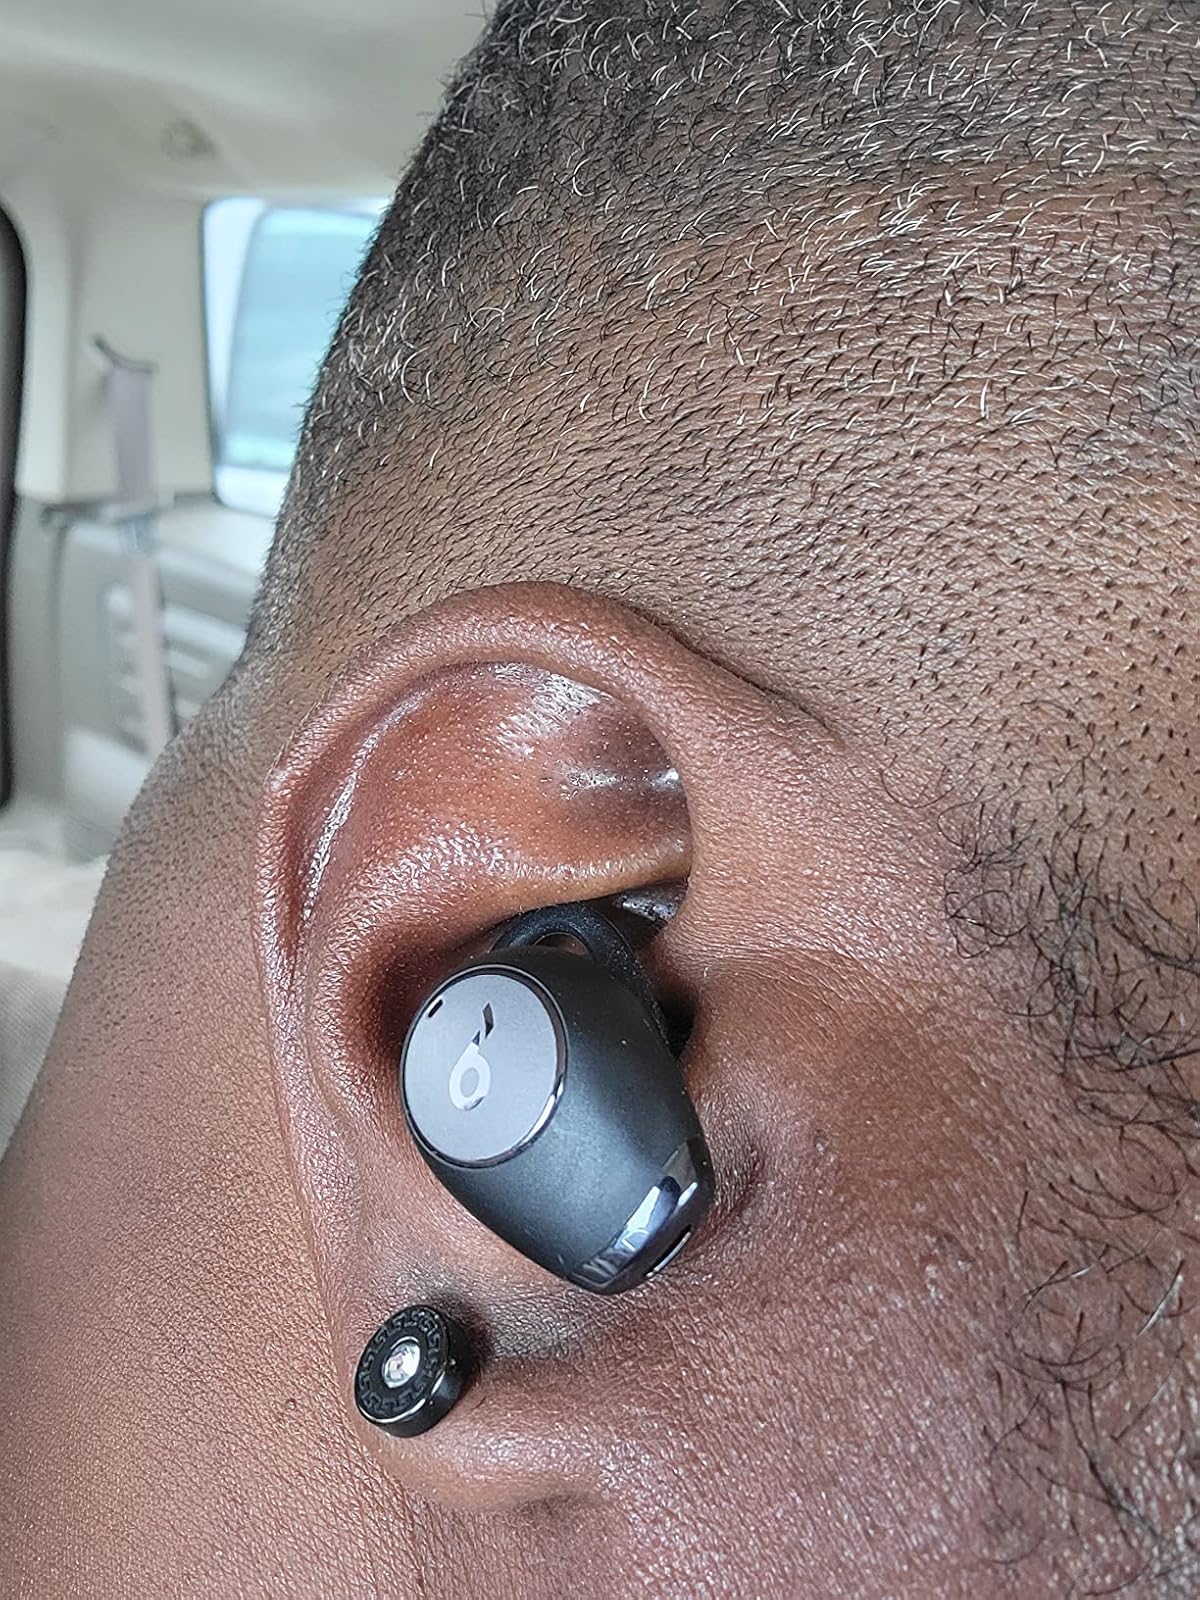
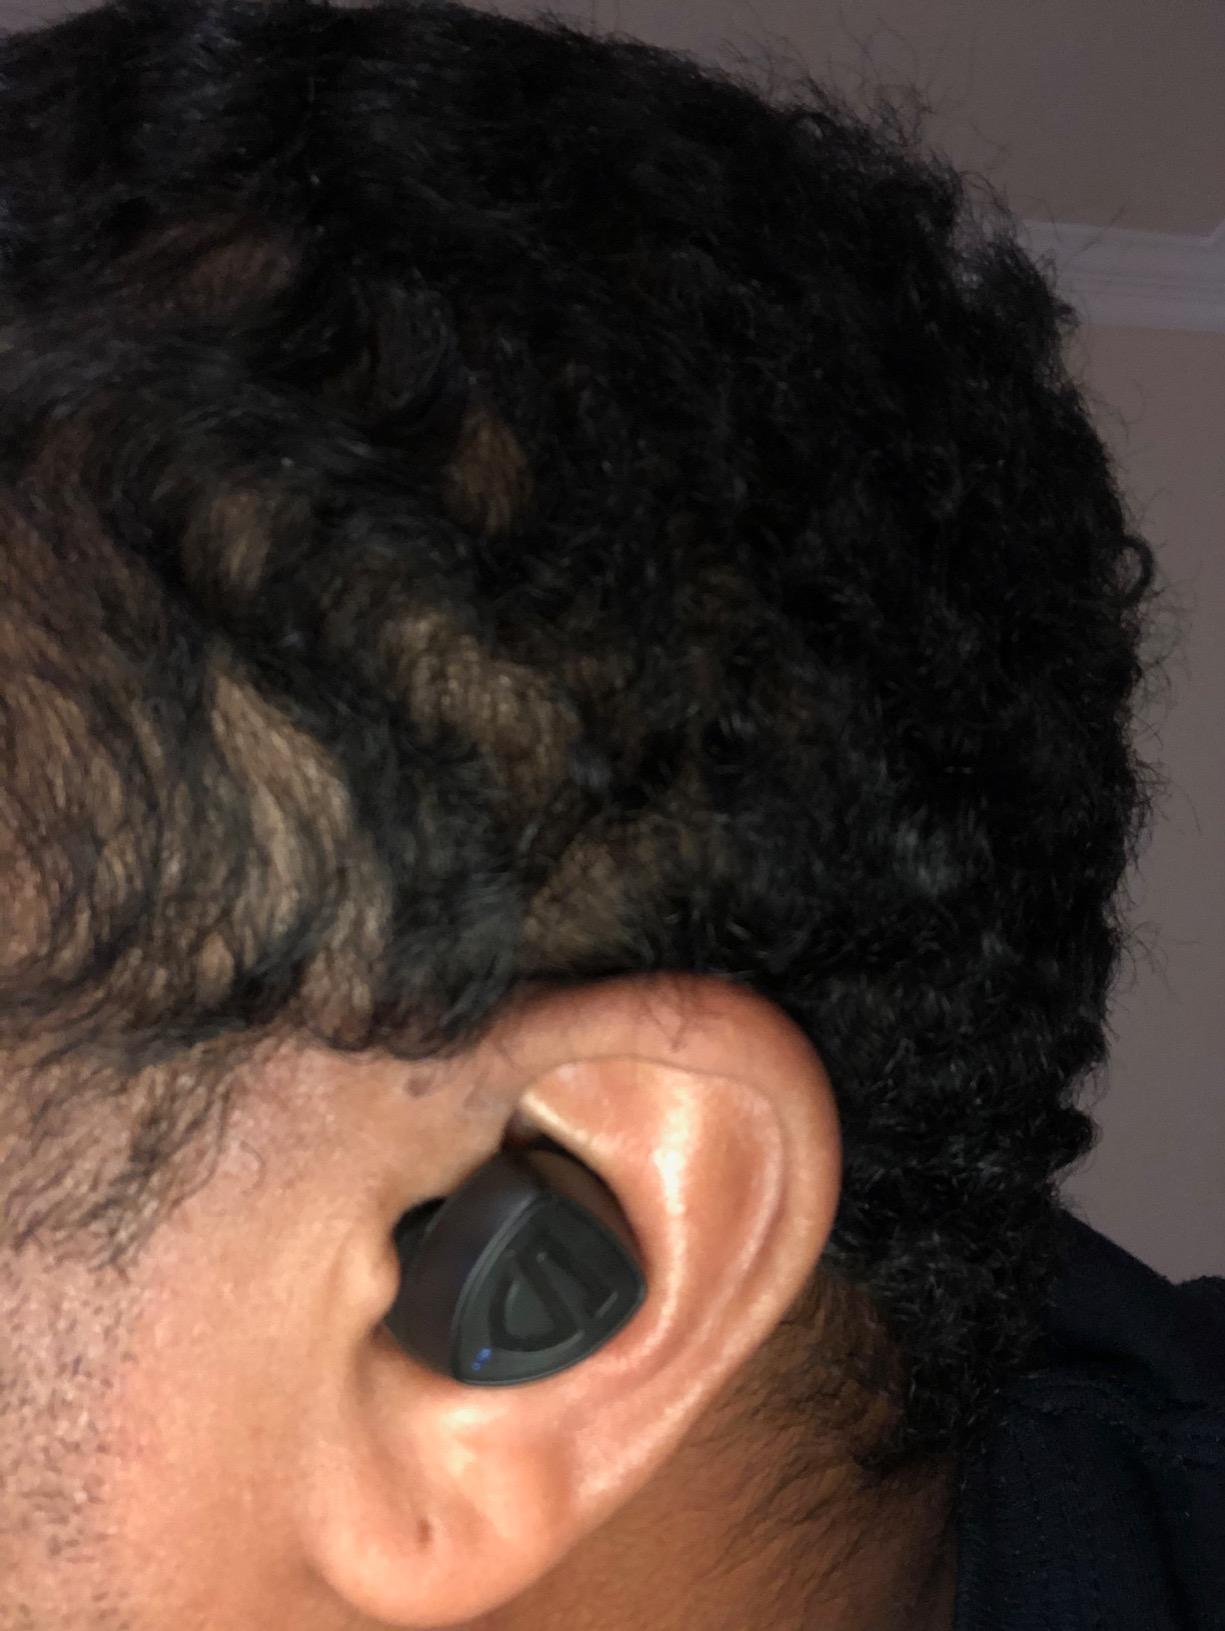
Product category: earbuds
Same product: no